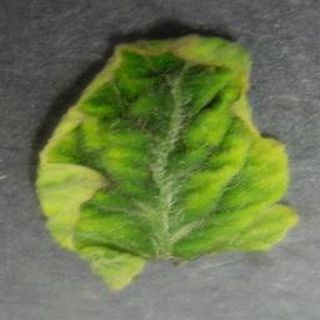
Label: tomato_yellow_leaf_curl_virus